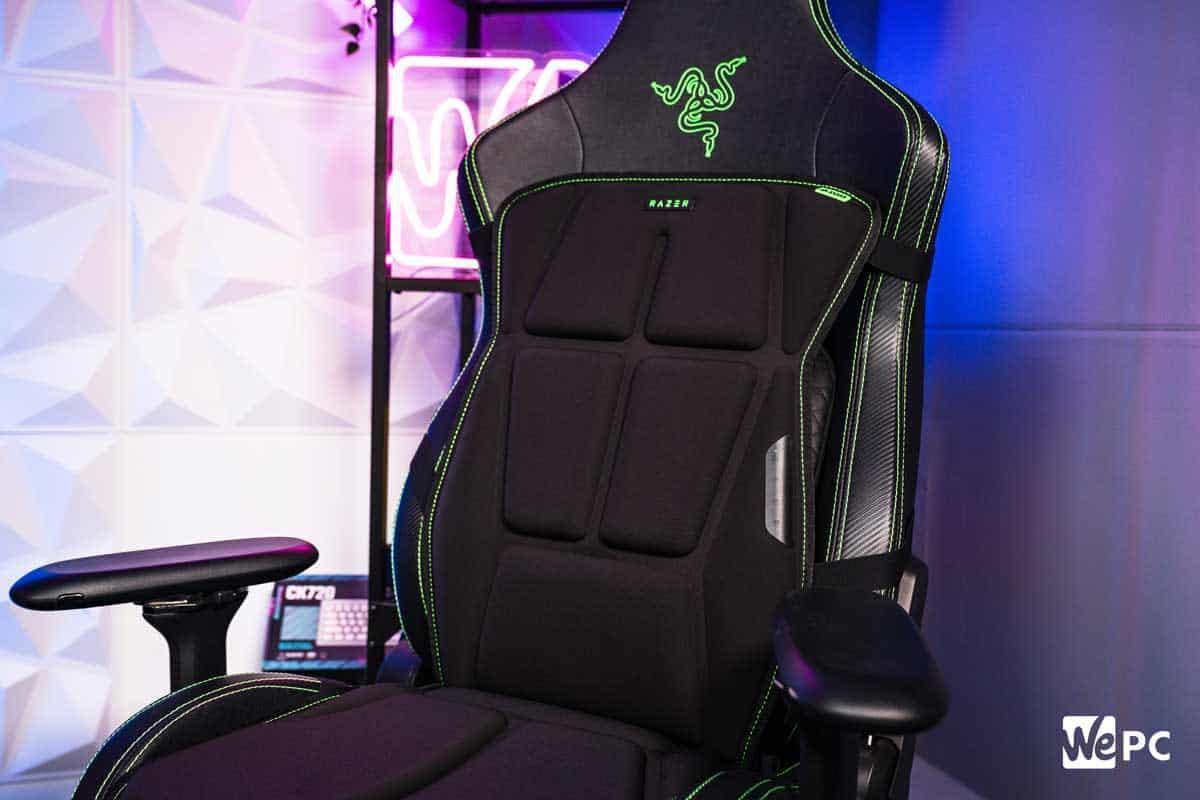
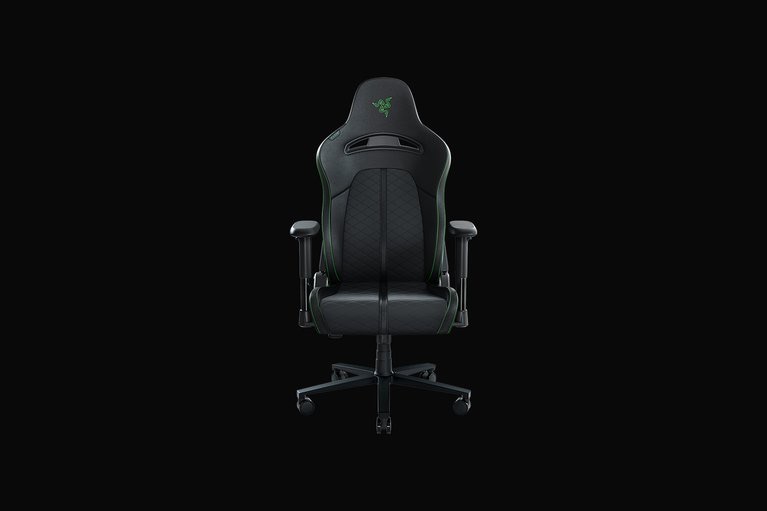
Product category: items_chair
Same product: no